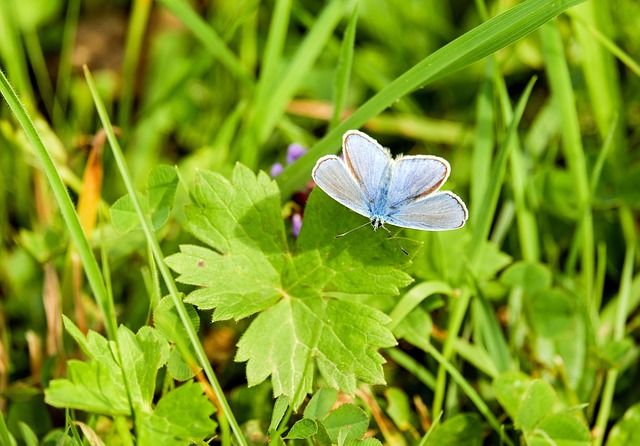
Label: farfalla